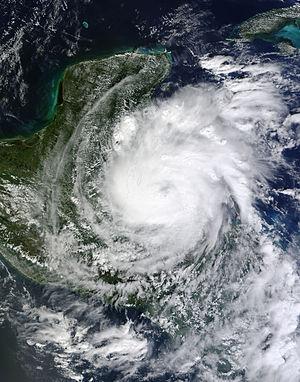
La saison cyclonique 2010 dans l'océan Atlantique nord s'est déroulée du 1ᵉʳ juin 2010 au 30 novembre 2010, selon la définition de l'Organisation météorologique mondiale. Elle liste une vingtaine de cyclones à la suite d'une Niña saisonnière modérée. La saison cyclonique 2010 est, après celles de 1995 et 1887, est la troisième plus longue liste cyclonique, avec 19. L'activité cyclonique 2010 de l'Atlantique nord a surpassé la saison cyclonique de la même année dans le nord-ouest de l'océan Pacifique.